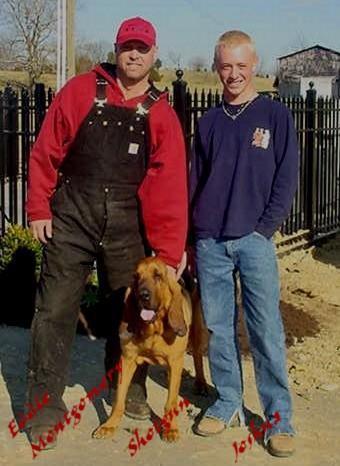
bloodhound